Mendota Bridge

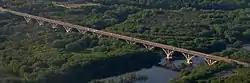
Aerial view of the Mendota Bridge from the south.

The Mendota Bridge (full name Fort Snelling–Mendota Bridge), in the US state of Minnesota carries State Highway 55 (MN 55) and MN 62 over the Minnesota River between Fort Snelling and Mendota Heights. It is the final bridge over the Minnesota River before the Minnesota flows into the Mississippi River at the "Meeting of the waters" or "Mendota" in the Dakota language. Traffic on the north end of the bridge may turn onto the Fort Road Bridge (MN 5) to cross the Mississippi River into Saint Paul, Minnesota. The skylines of both Minneapolis and Saint Paul can be seen simultaneously from the bridge.